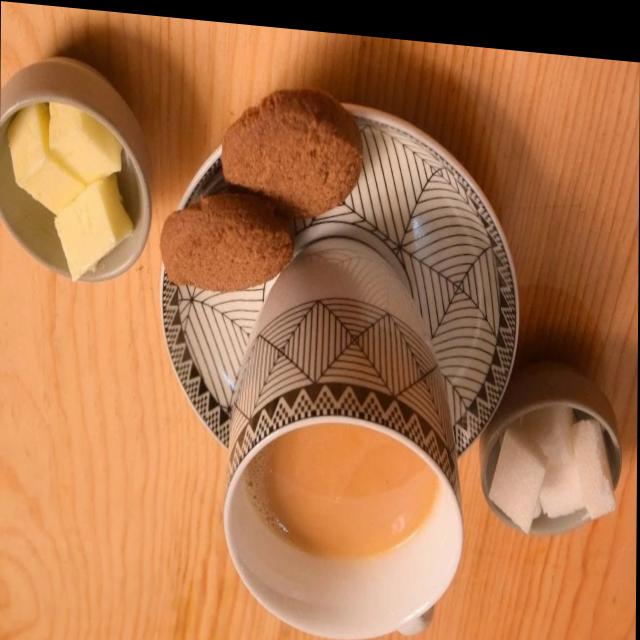
Dish: chai